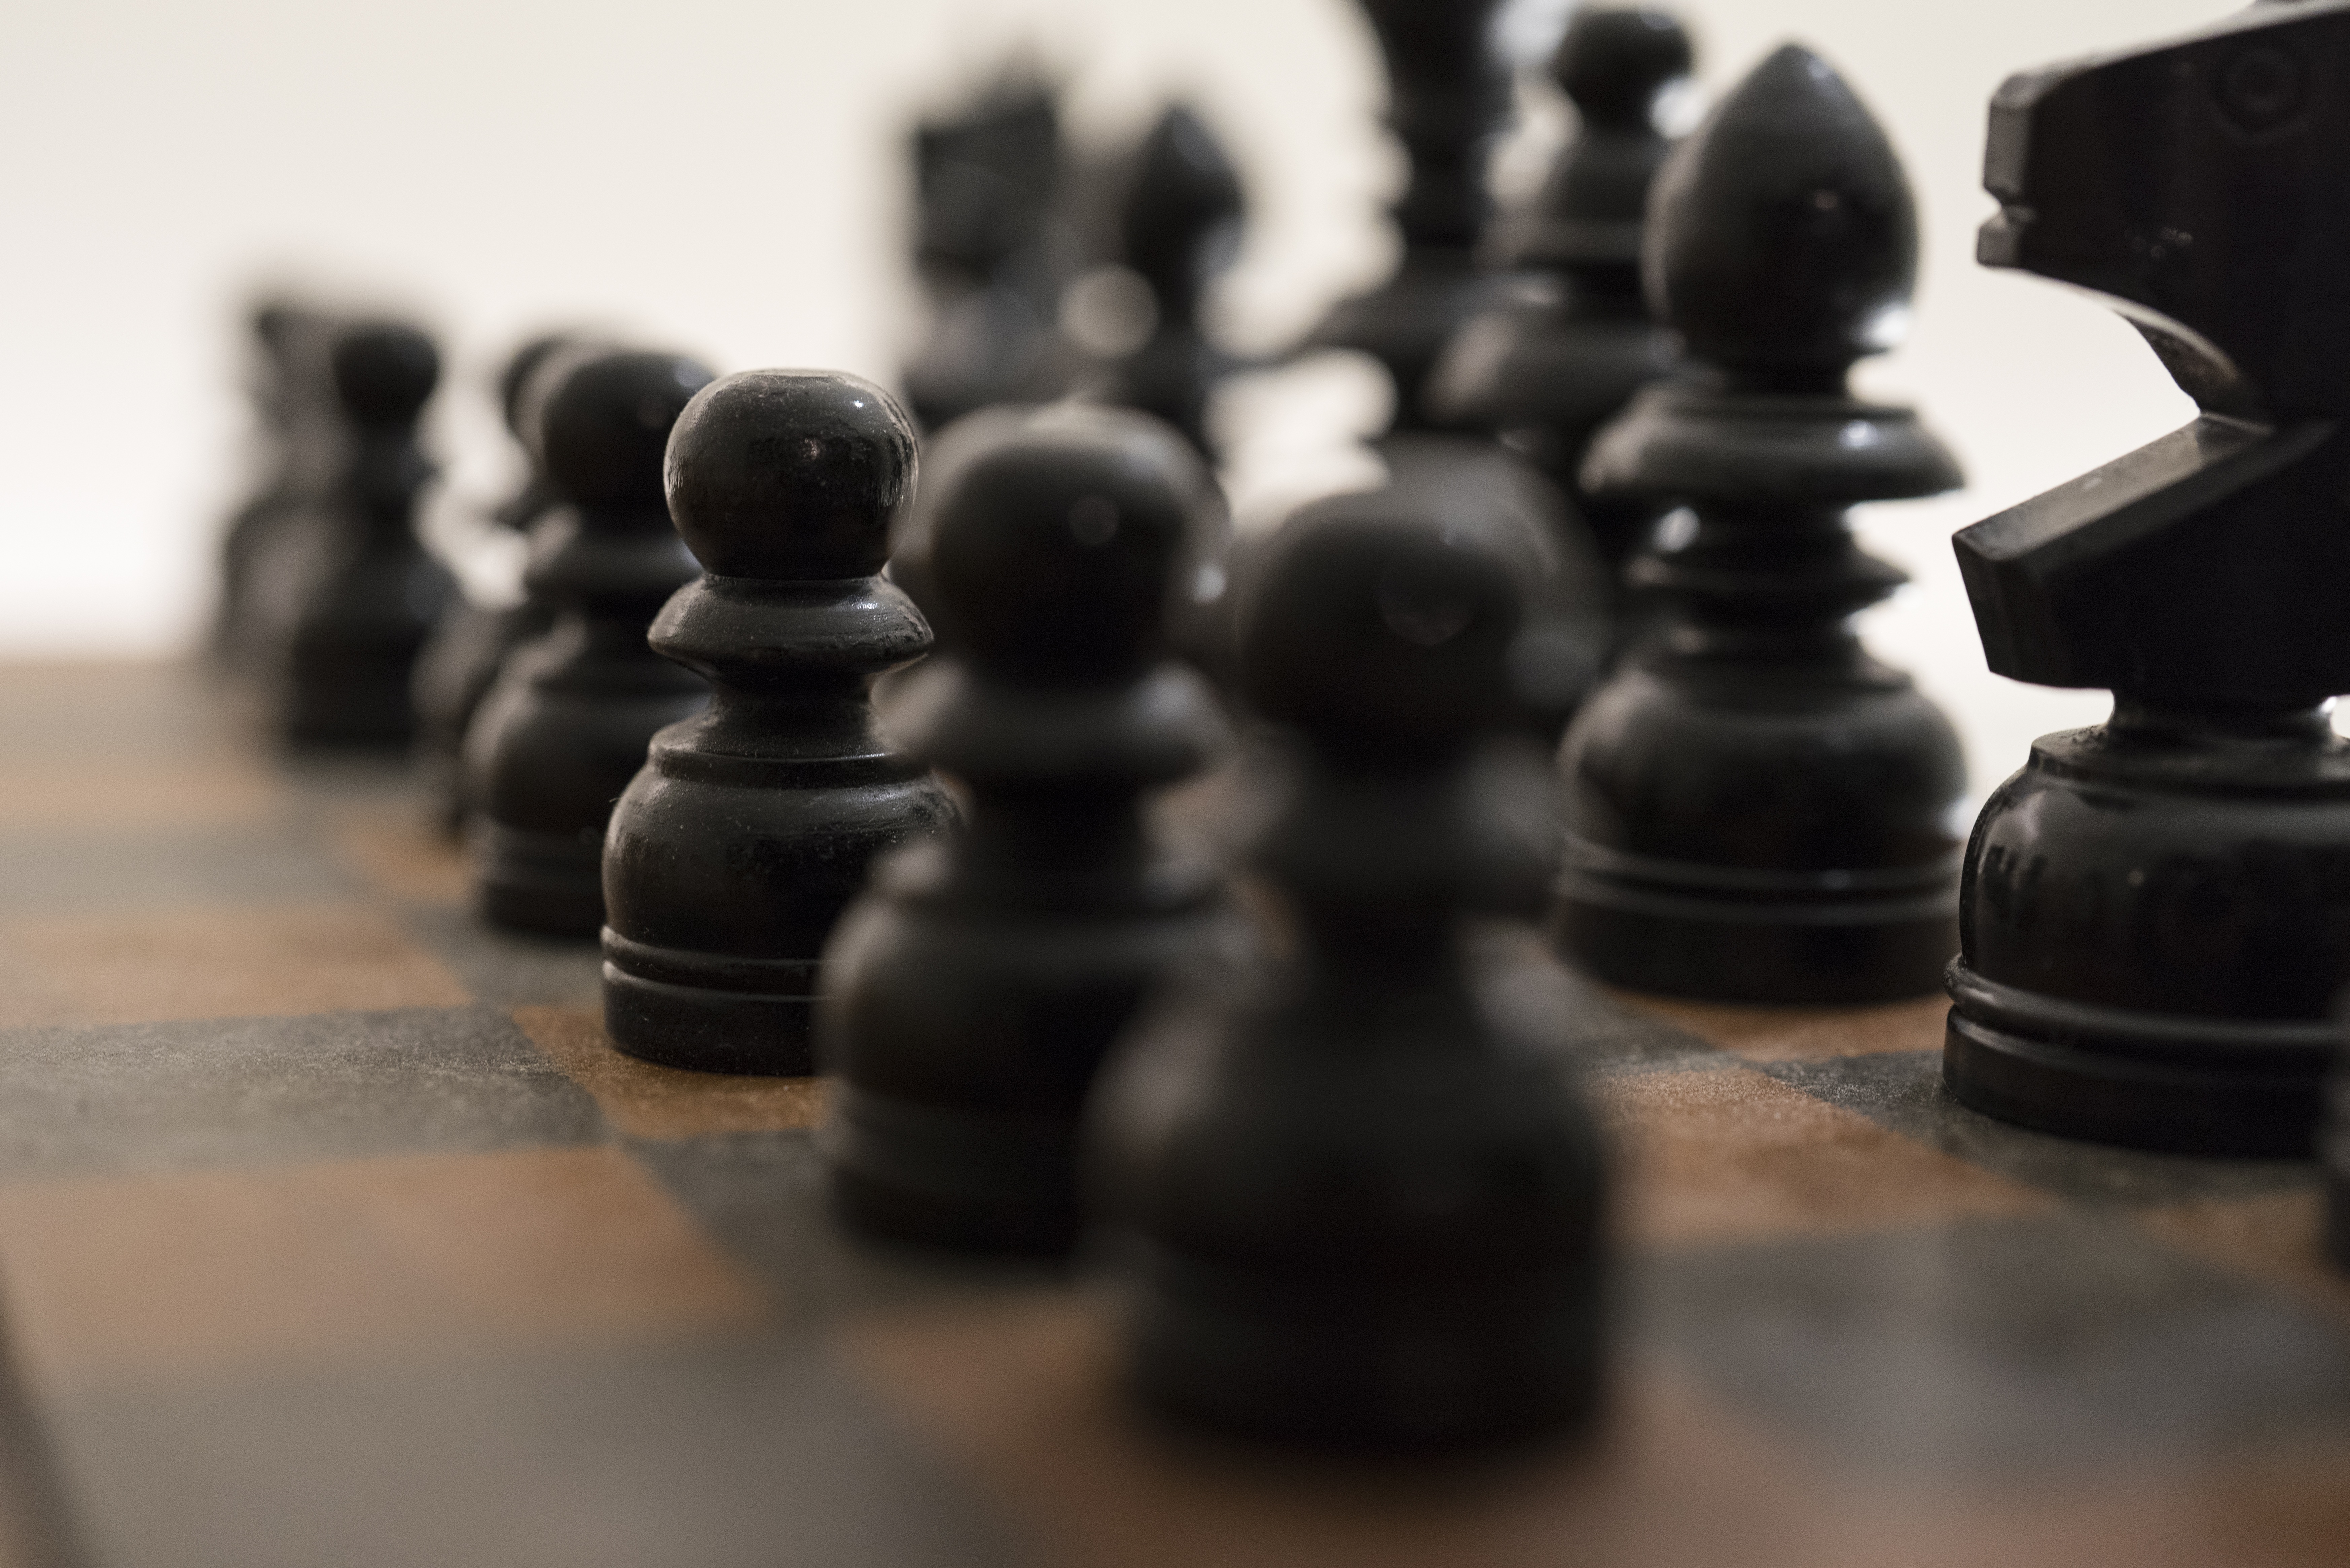
board, game, play, recreation, black, leisure, board game, fight, competition, power, battle, sports, chess, strategy, chessboard, move, planning, games, leader, victory, challenge, defense, check, chess board, chess pieces, strategic, indoor games and sports, tabletop game